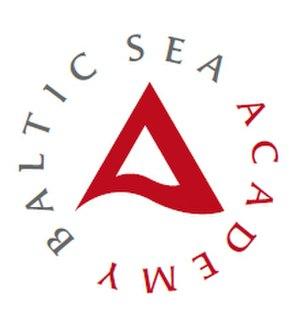
La Baltic Sea Academy est un réseau de 15 universités de 9 pays riverains de la région de la mer Baltique. Elle a été initiée par le Parlement Hanséatique et établie en tant qu'association à but non lucratif en février 2010. L'objectif commun est de faire le lien entre les petites et moyennes entreprises et le monde universitaire. Cette association soutient activement les entreprises en leur proposant des solutions concrètes en matière de R&D, mais elle crée et met également en œuvre des programmes sur mesure pour les PME. La promotion de solutions innovantes pour ces entreprises est une priorité pour les tâches de R&D réalisées.En ce qui concerne les cursus d'études créés, l'accent est mis sur le système d'éducation double, permettant une combinaison de compétences pratiques et de connaissances universitaires.